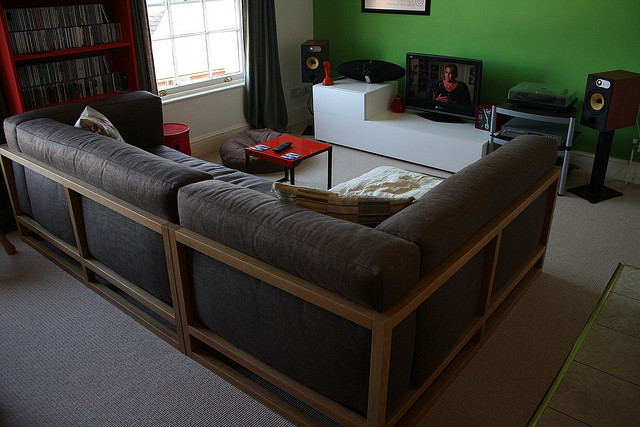
user: Given an image and a question. Answer the question in a short answer. Question: What is this type of furniture called you sit on? Short Answer:
assistant: sofa